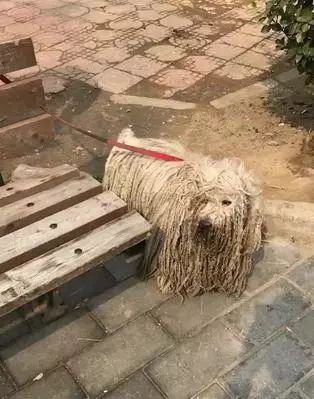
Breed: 318-n000115-komondor